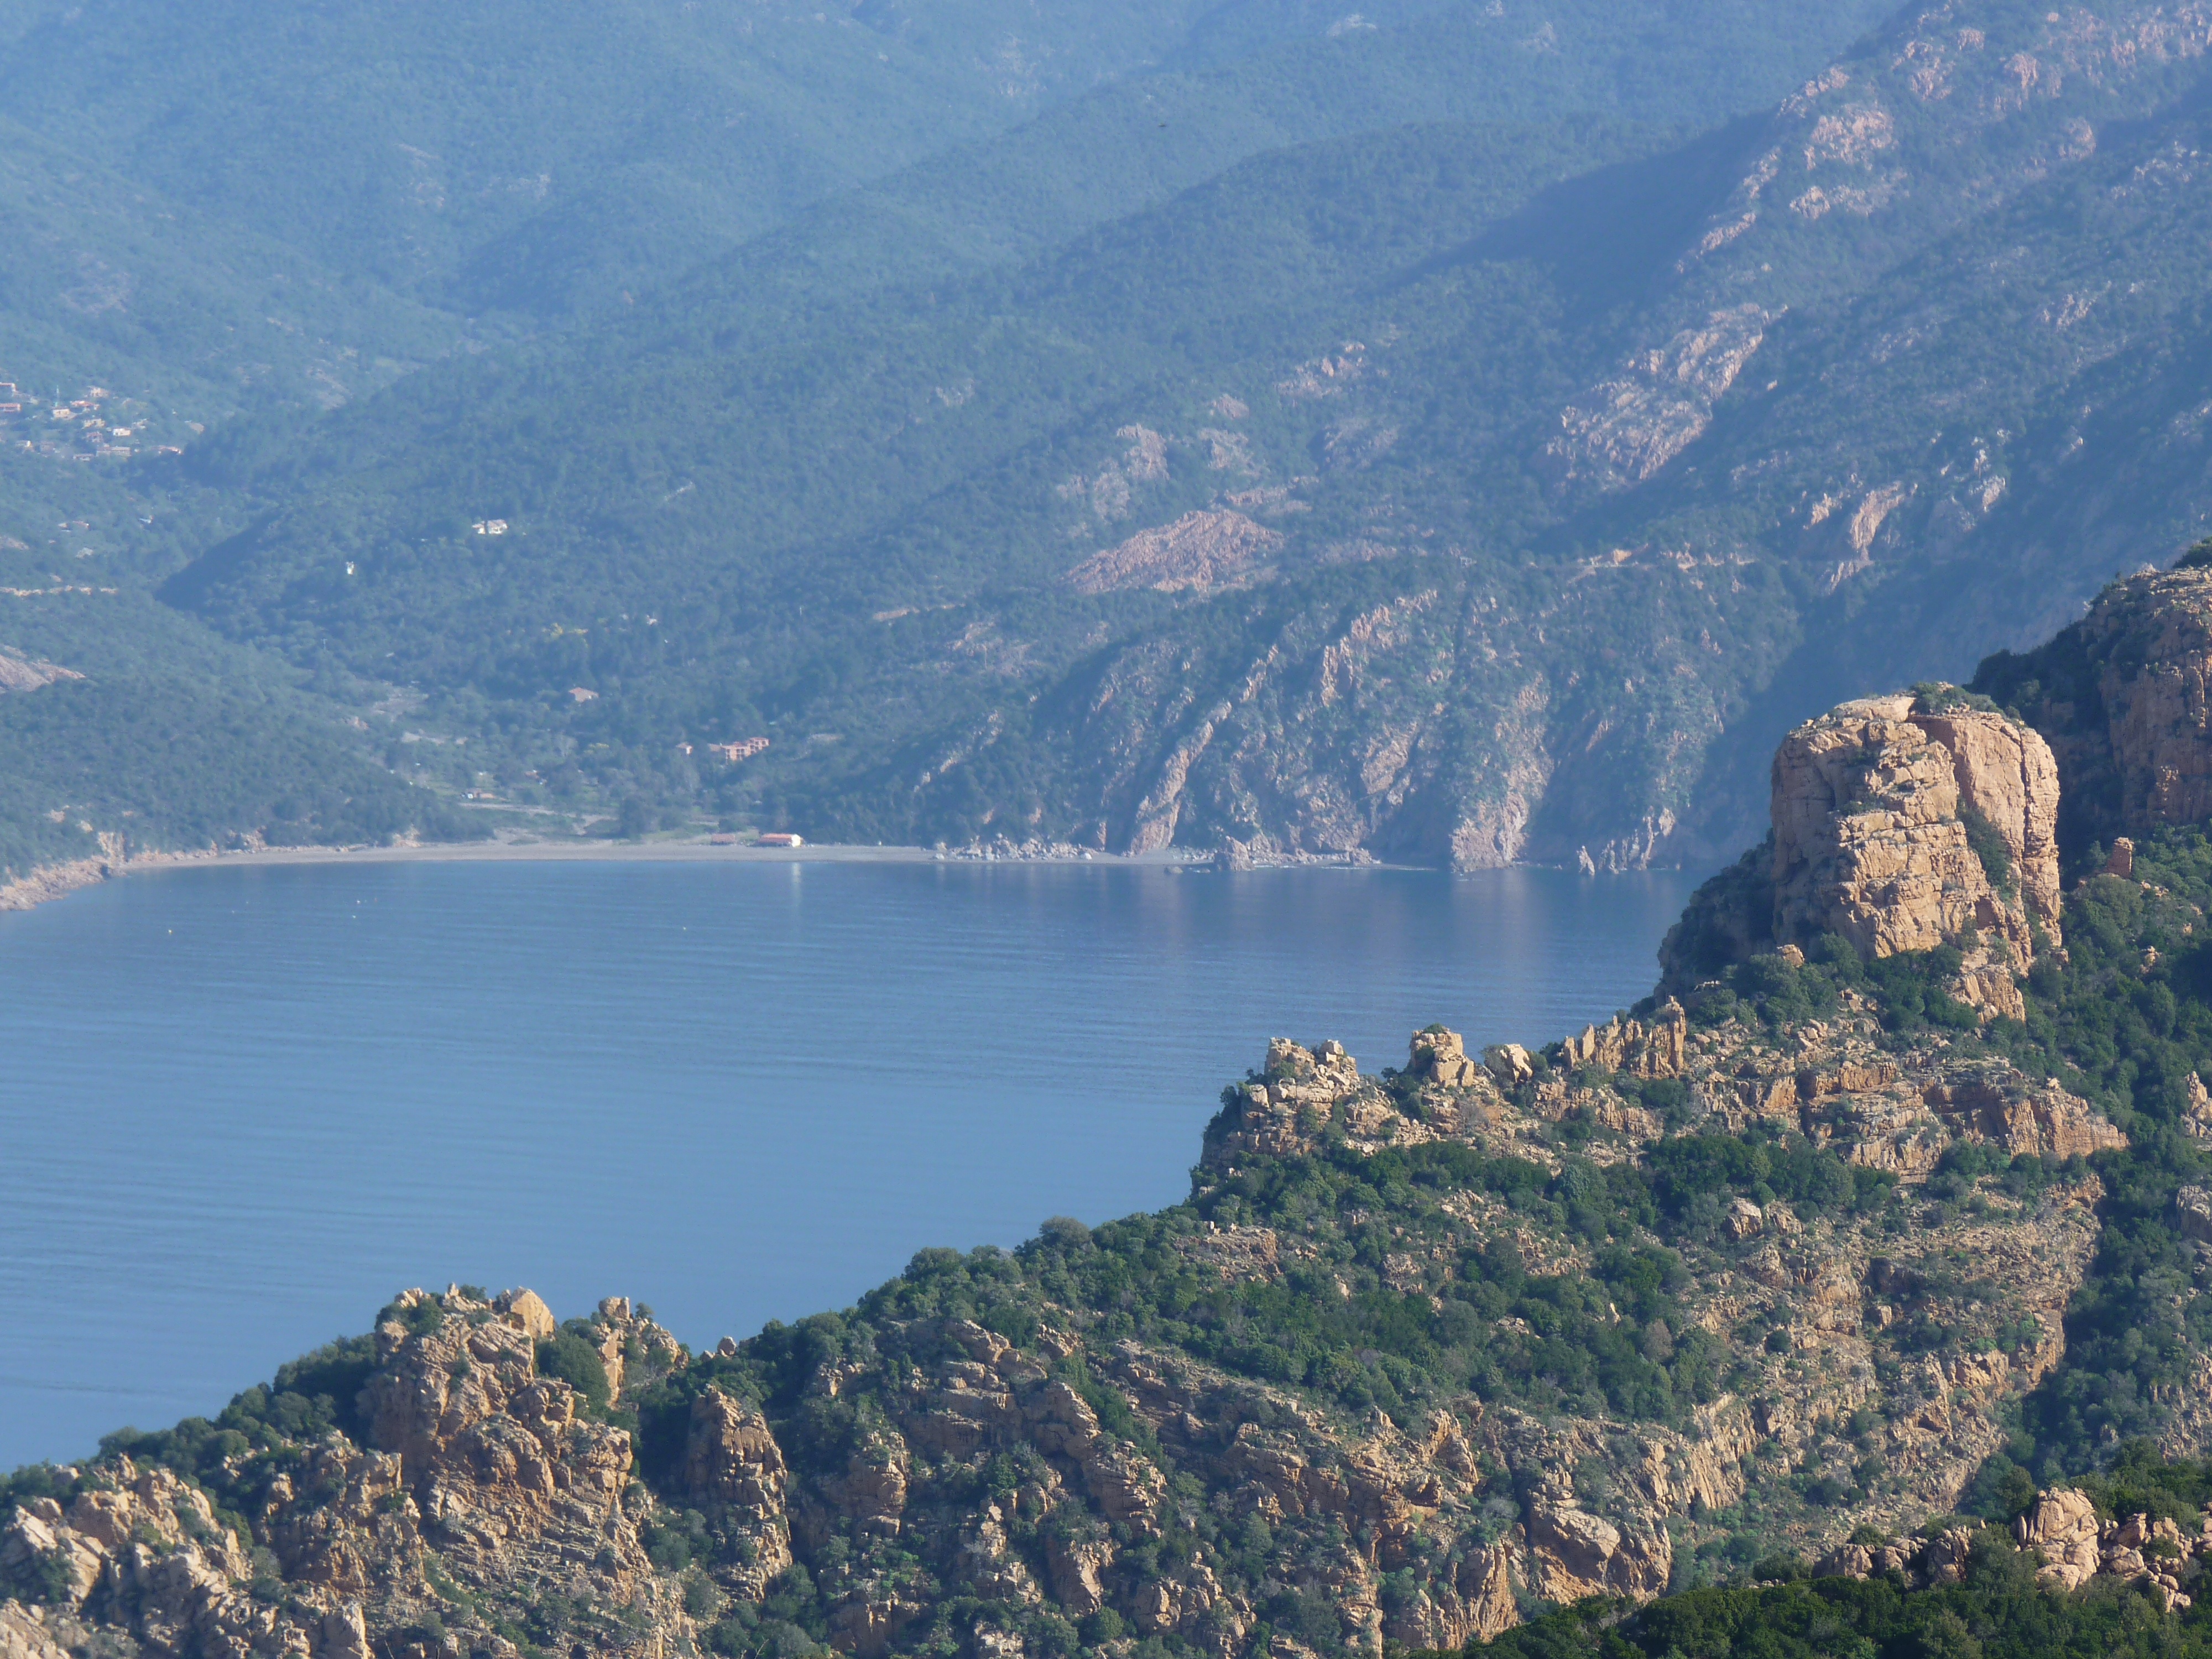
landscape, sea, wilderness, mountain, winter, lake, adventure, mountain range, cliff, fjord, reservoir, terrain, ridge, alps, plateau, loch, crater lake, corsican, landform, mountain pass, creeks of piana, geographical feature, mountainous landforms